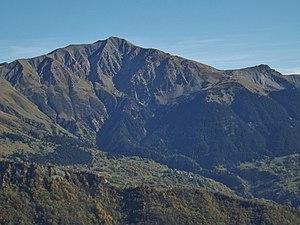
Vue panoramique sur la commune de Montaimont avec le mont du Fût (2 824 mètres d'altitude), en Savoie.
Montaimont est une ancienne commune française située dans le département de la Savoie, en région Auvergne-Rhône-Alpes.